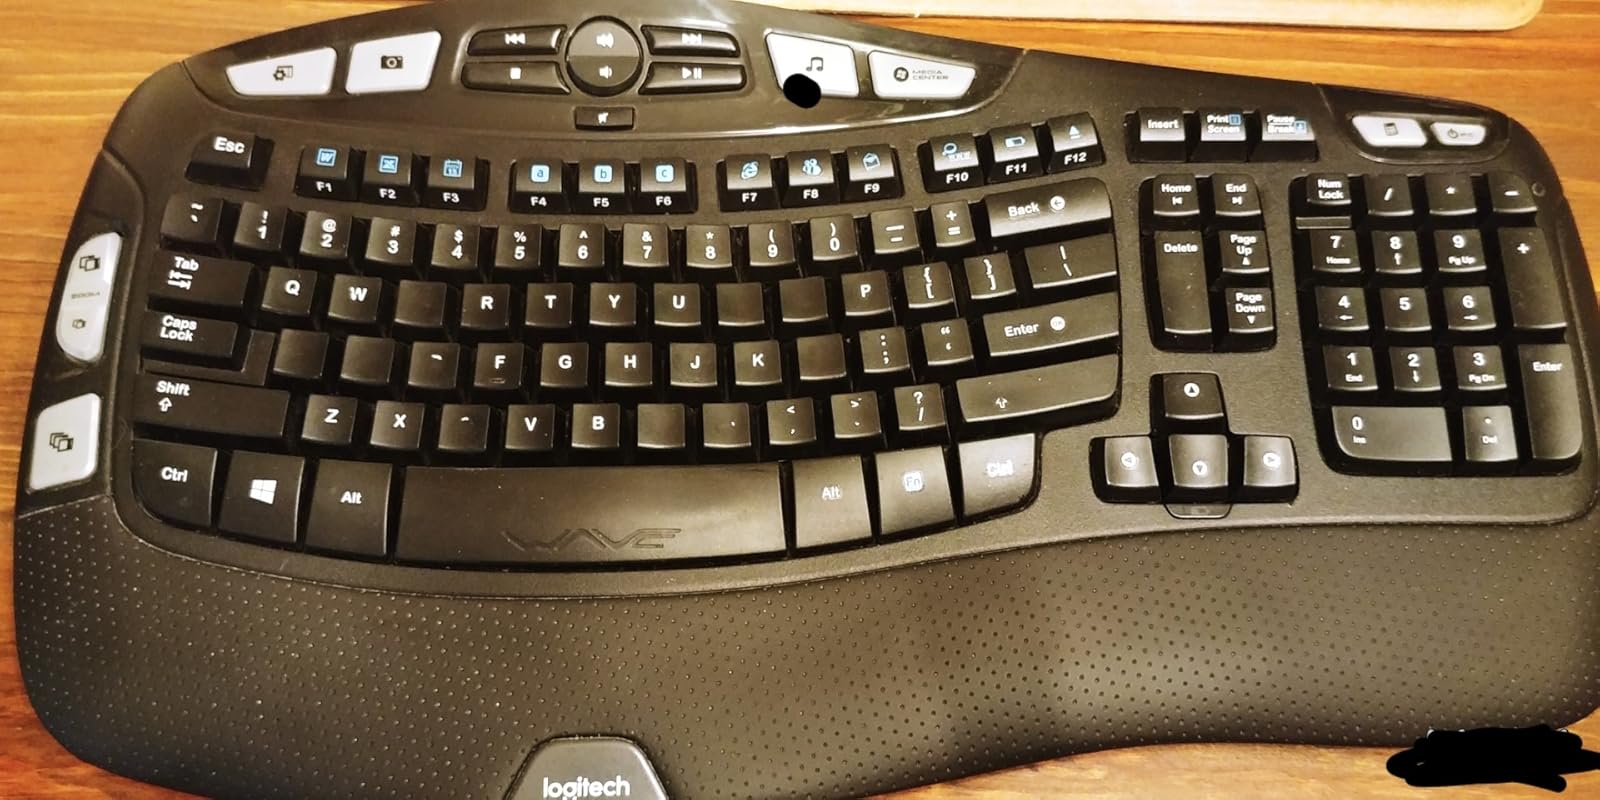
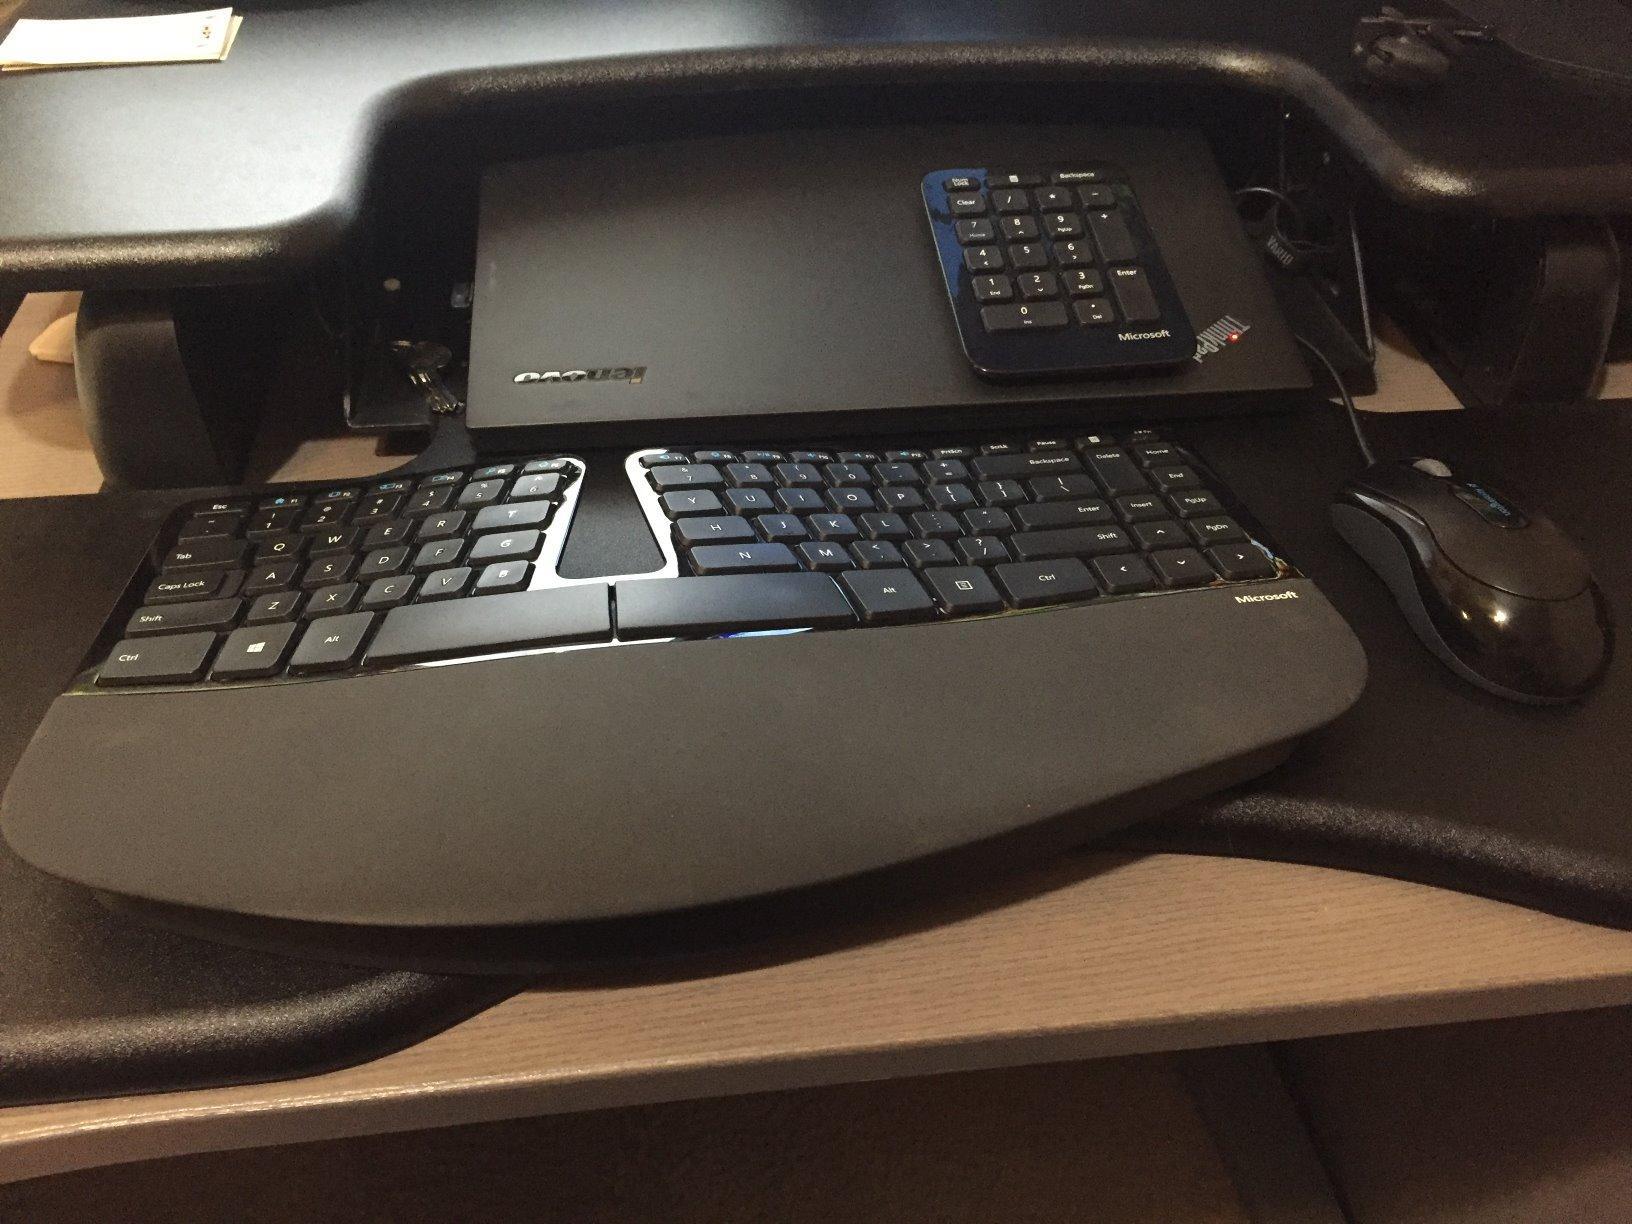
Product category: keyboard
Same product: no